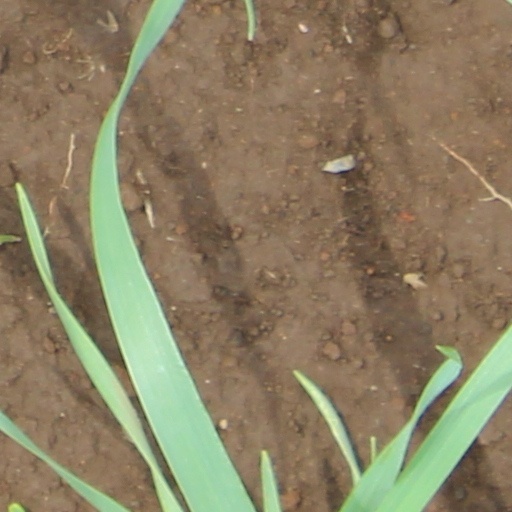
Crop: wheat